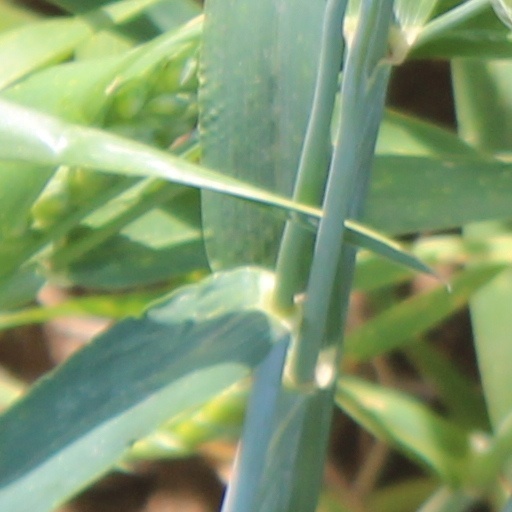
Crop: wheat